Mountain Branch, National Home for Disabled Volunteer Soldiers

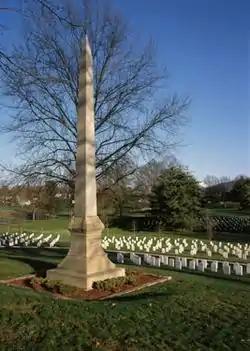
The Brownlow Monument in the Mountain Home National Cemetery

The Mountain Branch, National Home for Disabled Volunteer Soldiers was an old soldiers' home opened in 1904 in Mountain Home, Johnson City, Tennessee. Its site has since been taken over by the United States Department of Veterans Affairs, and is home to the Mountain Home National Cemetery and the James H. Quillen VA Center. Also known as the Mountain Home, its campus was designated a National Historic Landmark District in 2011, as a well-preserved example of an early 20th-century veterans care facility.